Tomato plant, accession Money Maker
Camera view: tilt-top (135 deg); turntable rotation: 150 degrees
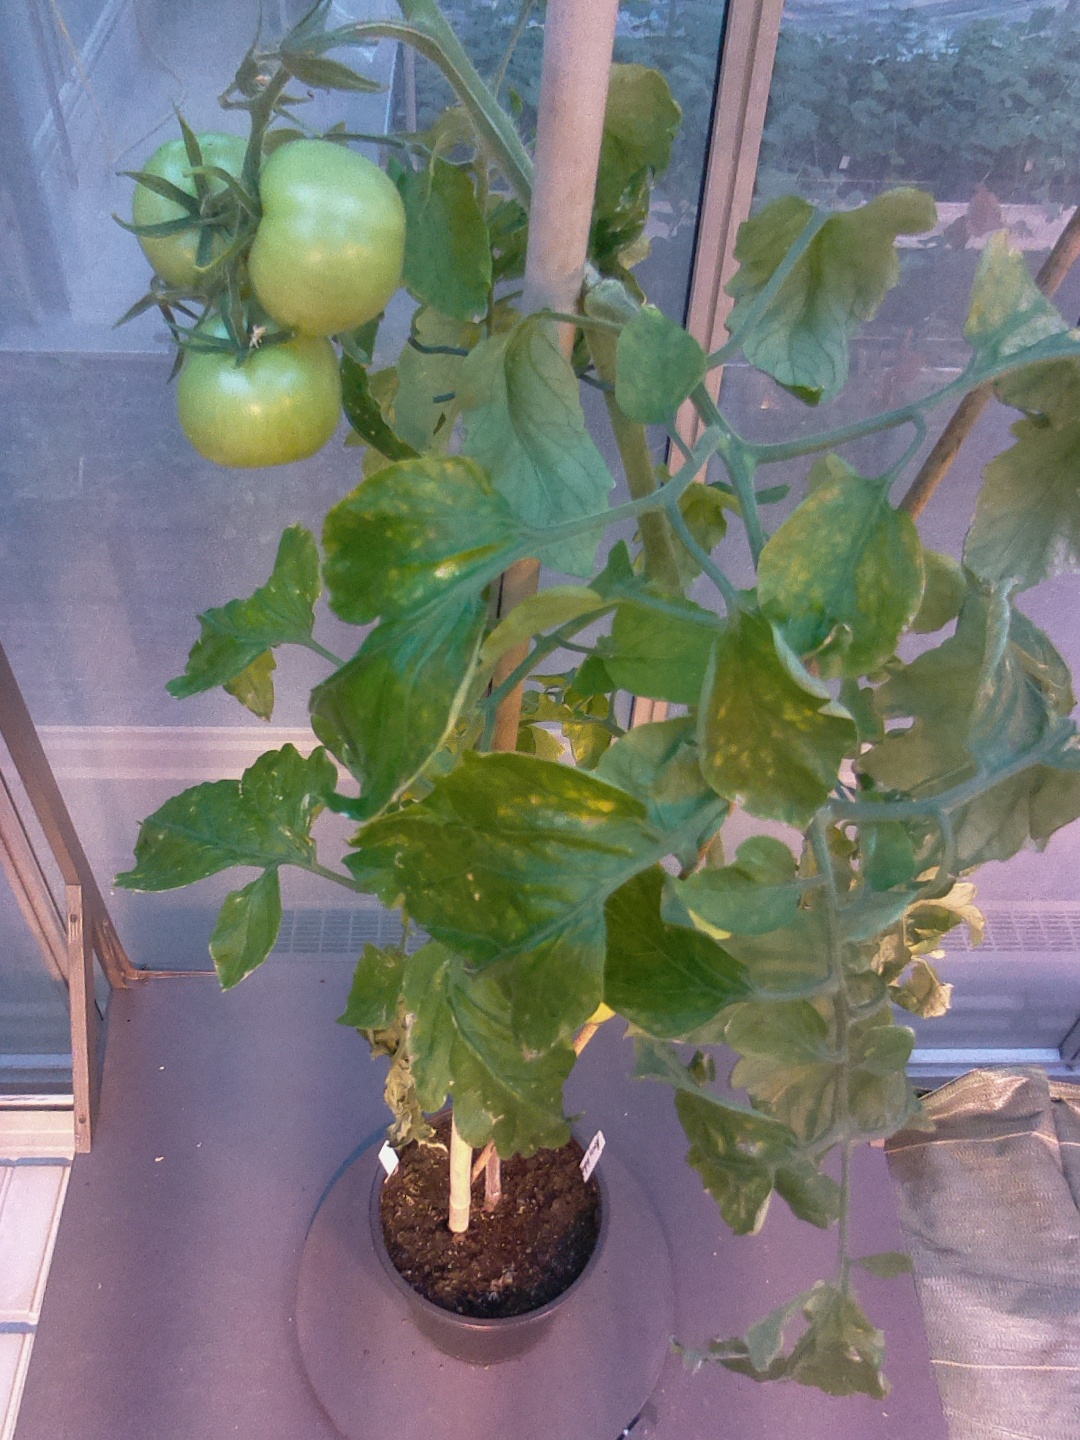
BBCH growth stage 80: fruits start showing typical ripe color (orange -> red)